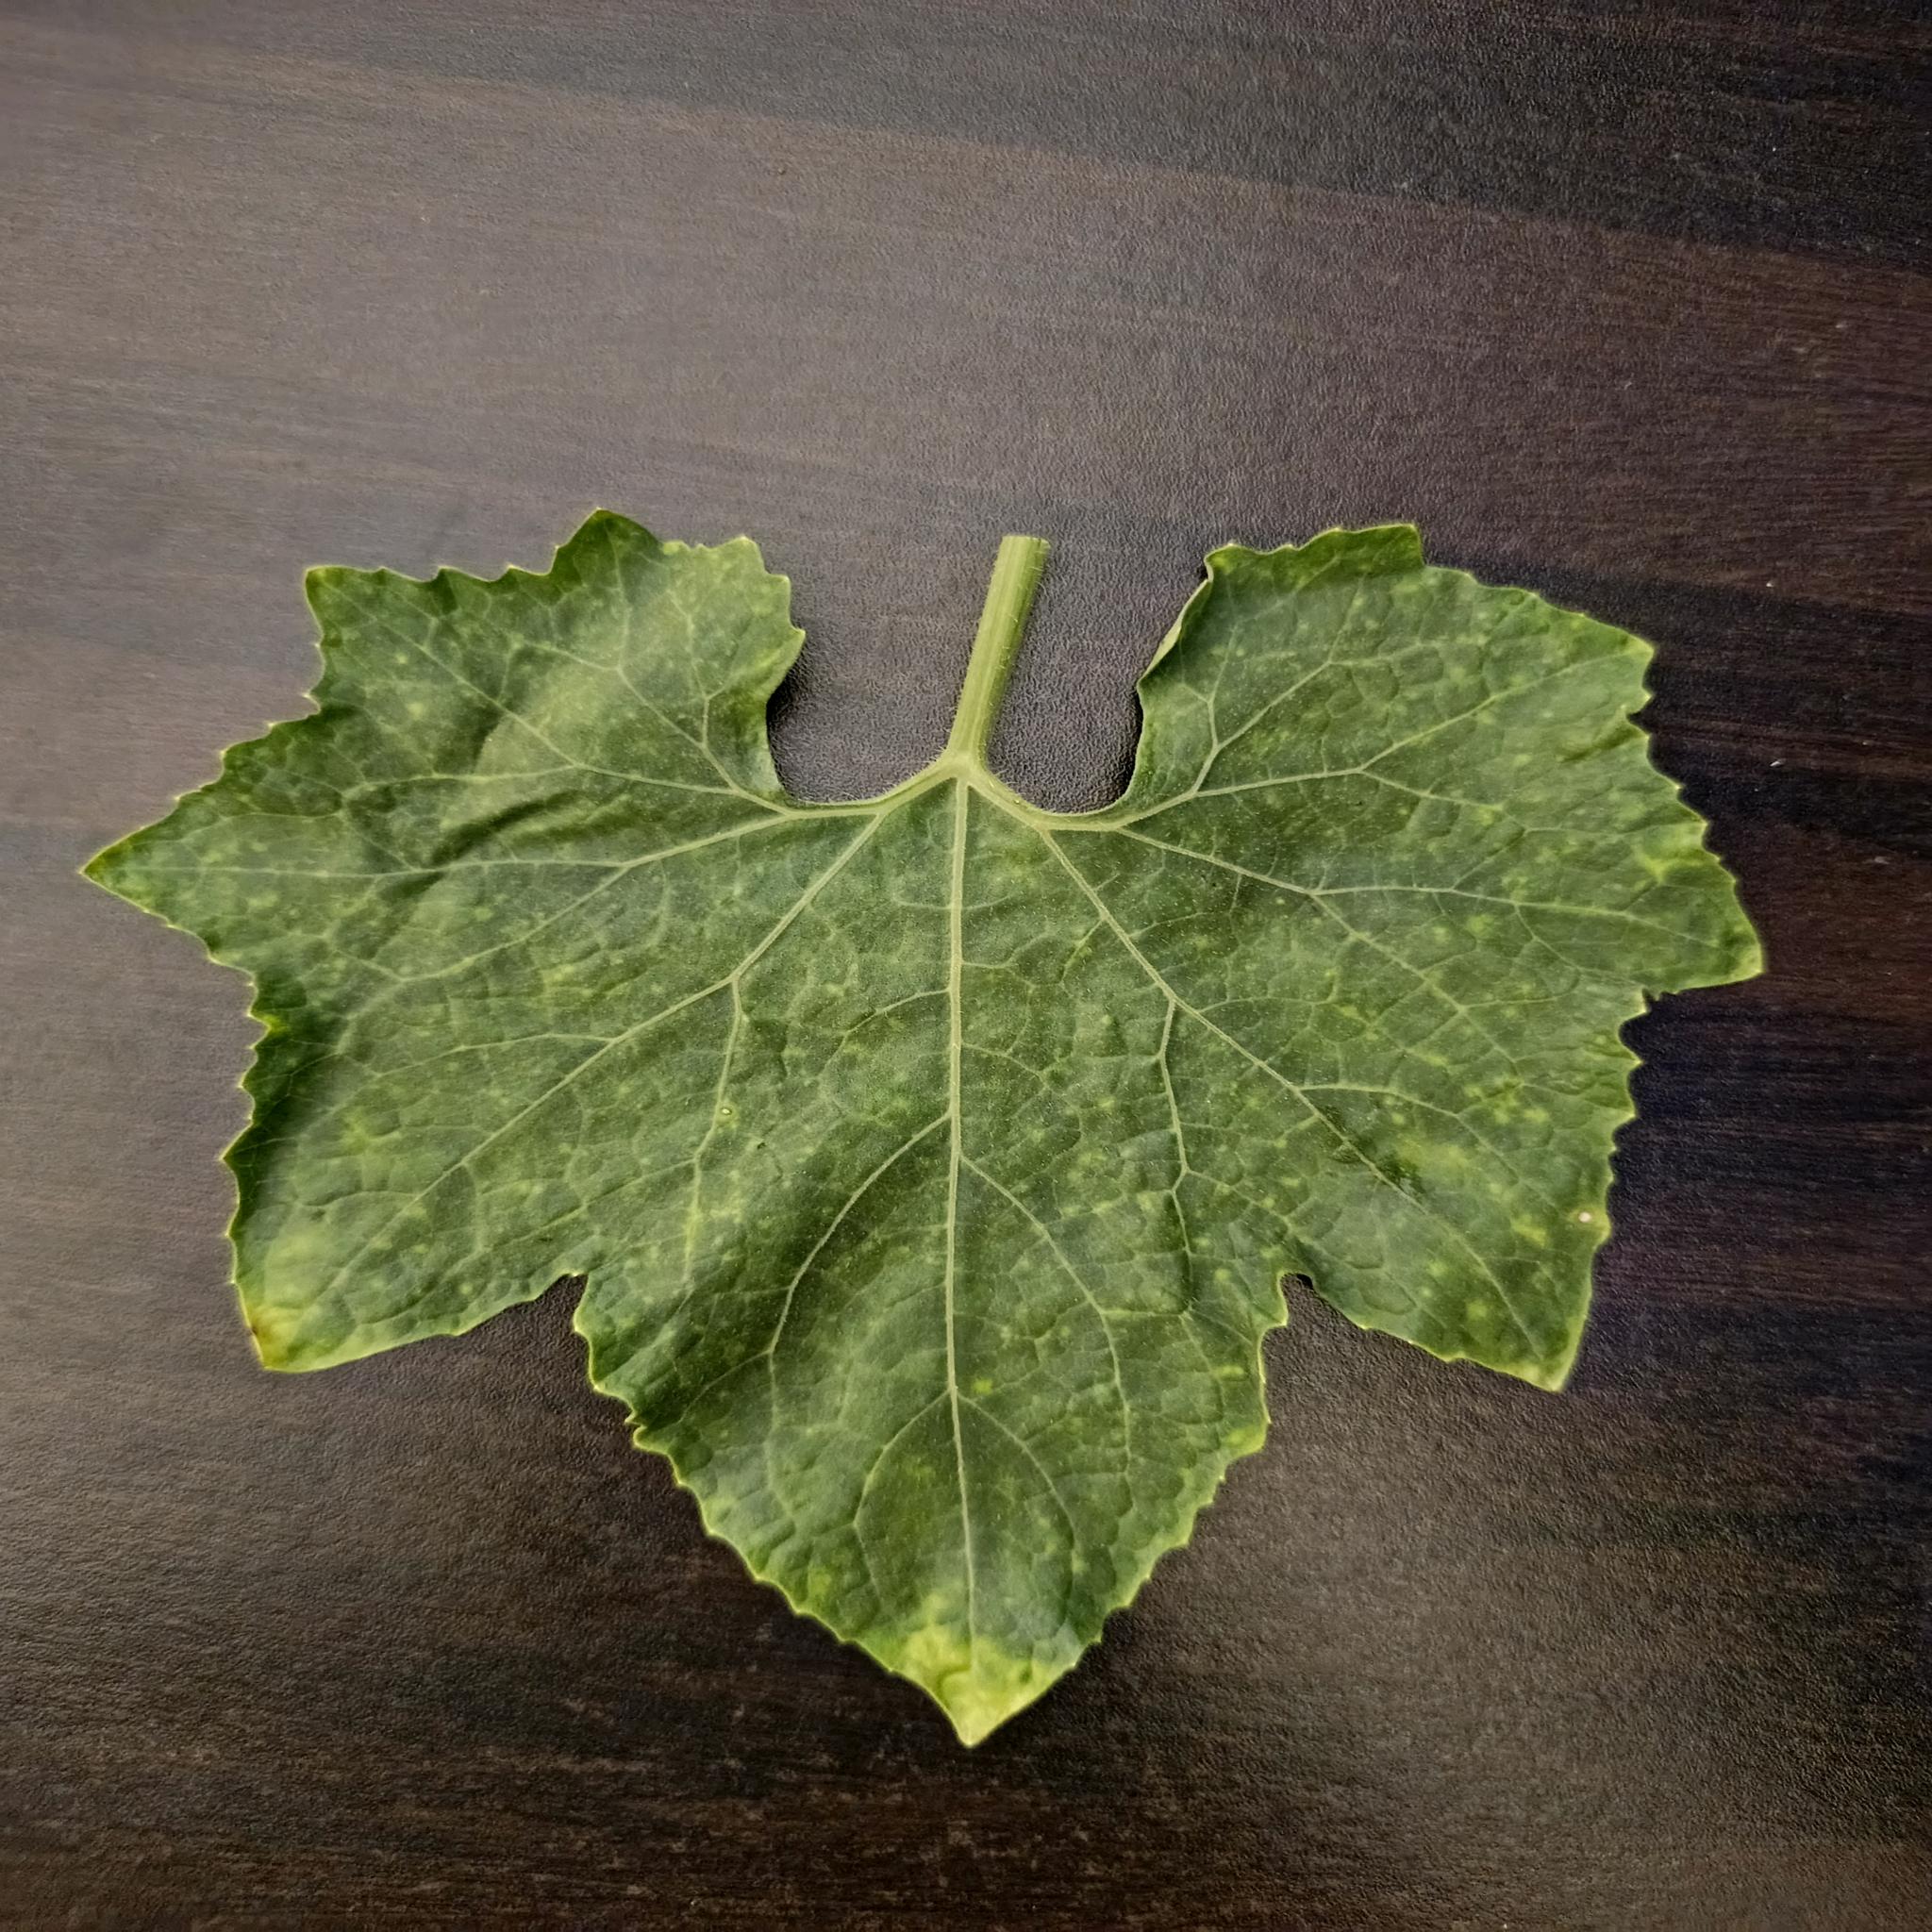
Label: Downy mildew